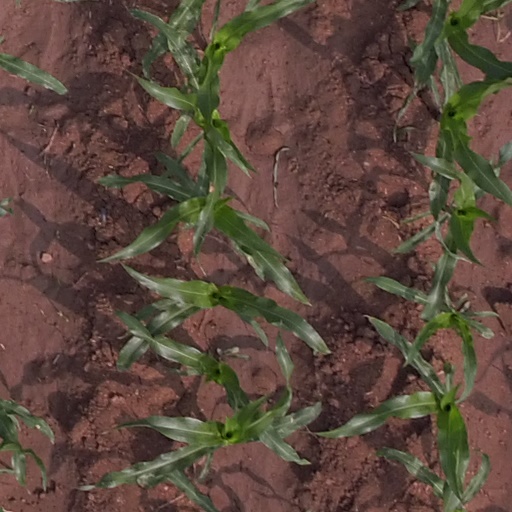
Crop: maize; corn